University of Huddersfield

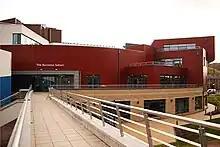
New Business School

The university has world-leading applied research groups in biomedical sciences, engineering and physical sciences, social sciences and arts and humanities. It has quadrupled its research income and its number of postgraduate researchers in recent years.